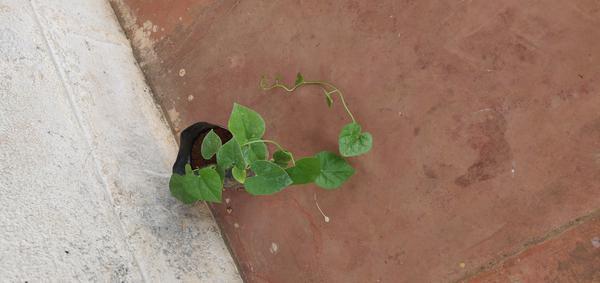
Plant: Amruta_Balli